History of Warsaw

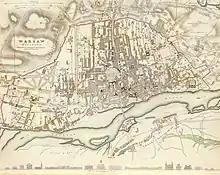
1831 map of Warsaw with Lubomirski Ramparts marked in red.

Growth of railways turned Warsaw into an important railways hub, as lines were opened to Vienna (1848), Saint Petersburg (1862), Bydgoszcz (1862), Terespol (1867), Kovel (1873), Mlava (1877), Kalisz (1902), along with several shorter lines. In 1875 and 1908, two railway bridges were built. In 1864, the first iron road bridge on stone supports, "Most Kierbedzia", opened. It was one of the most modern bridges in Europe at the time. Today, the Śląsko-Dąbrowski bridge lies at the same supports. Only then the city's authorities started to rebuild Praga, which was heavily damaged during the Kościuszko's and November Uprisings, as well as by Napoleon's war. In 1862, the university was opened again, in 1898 the Nicholas II Technical Institute (the Warsaw Technical University's predecessor) was established.